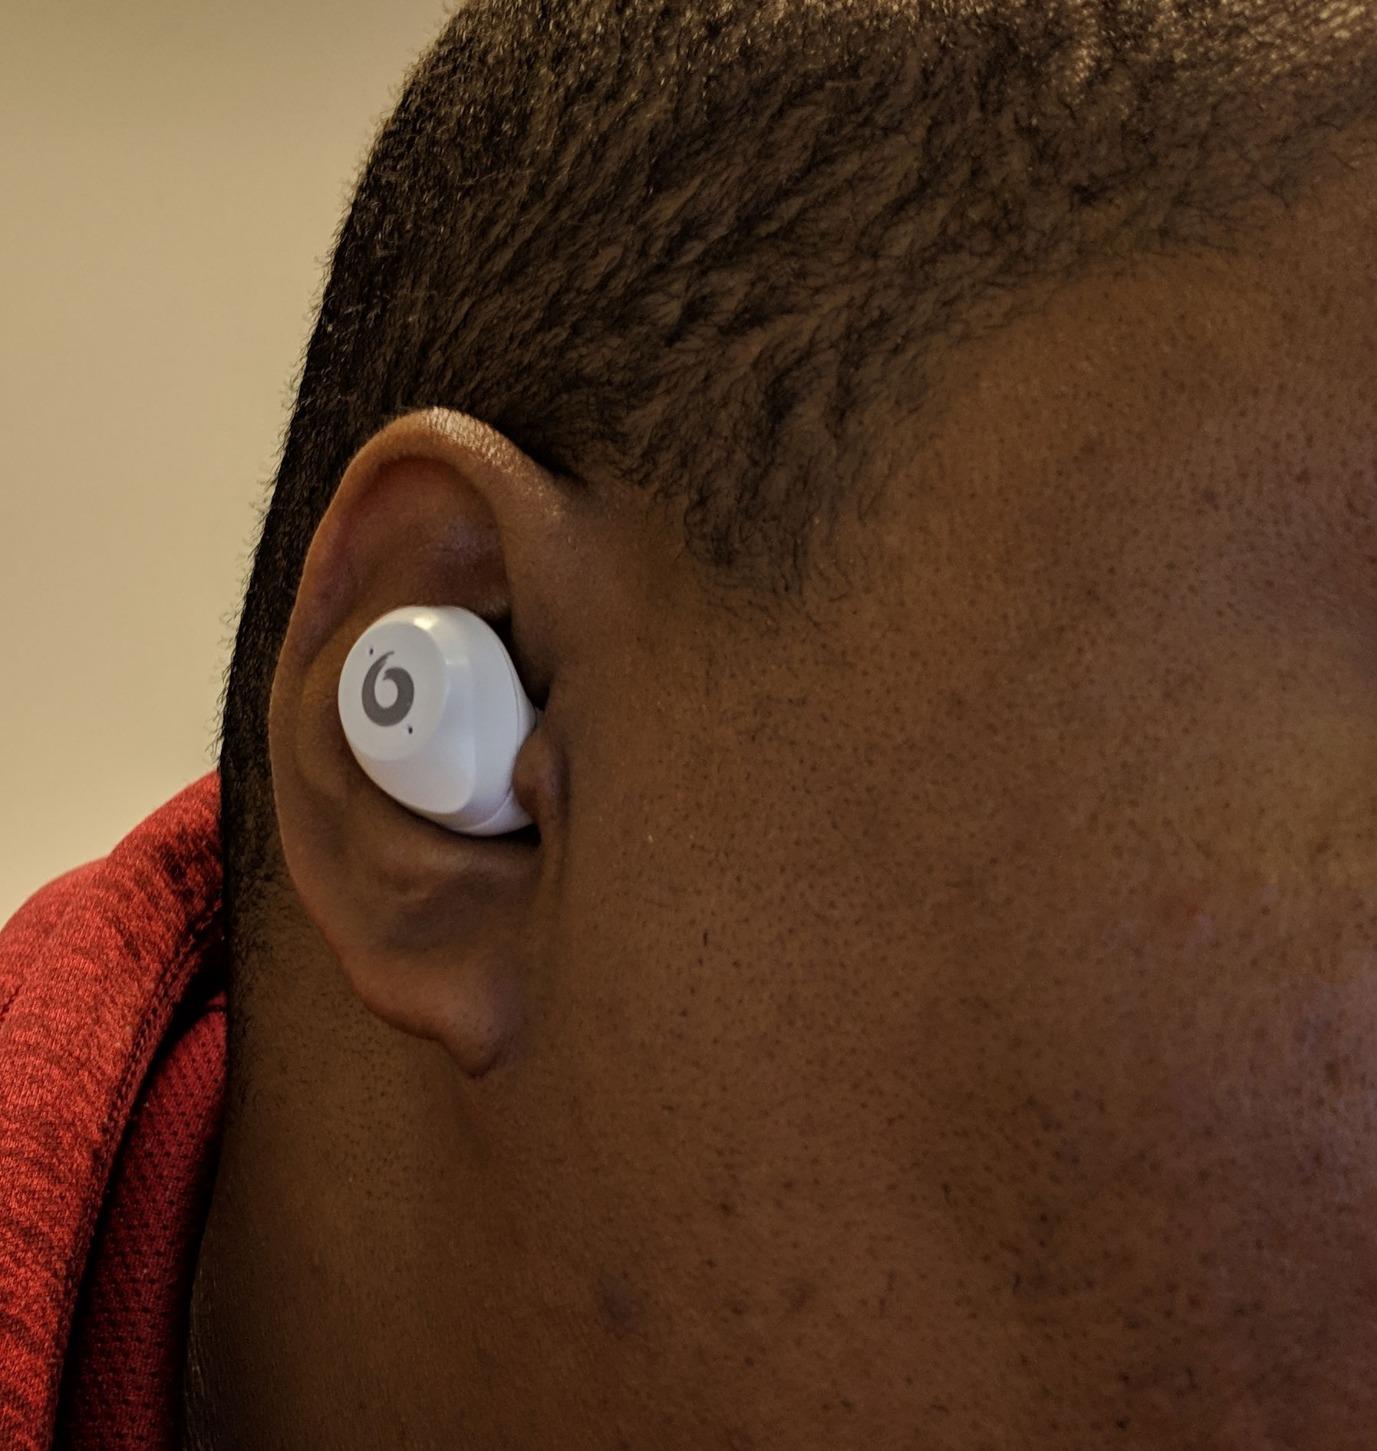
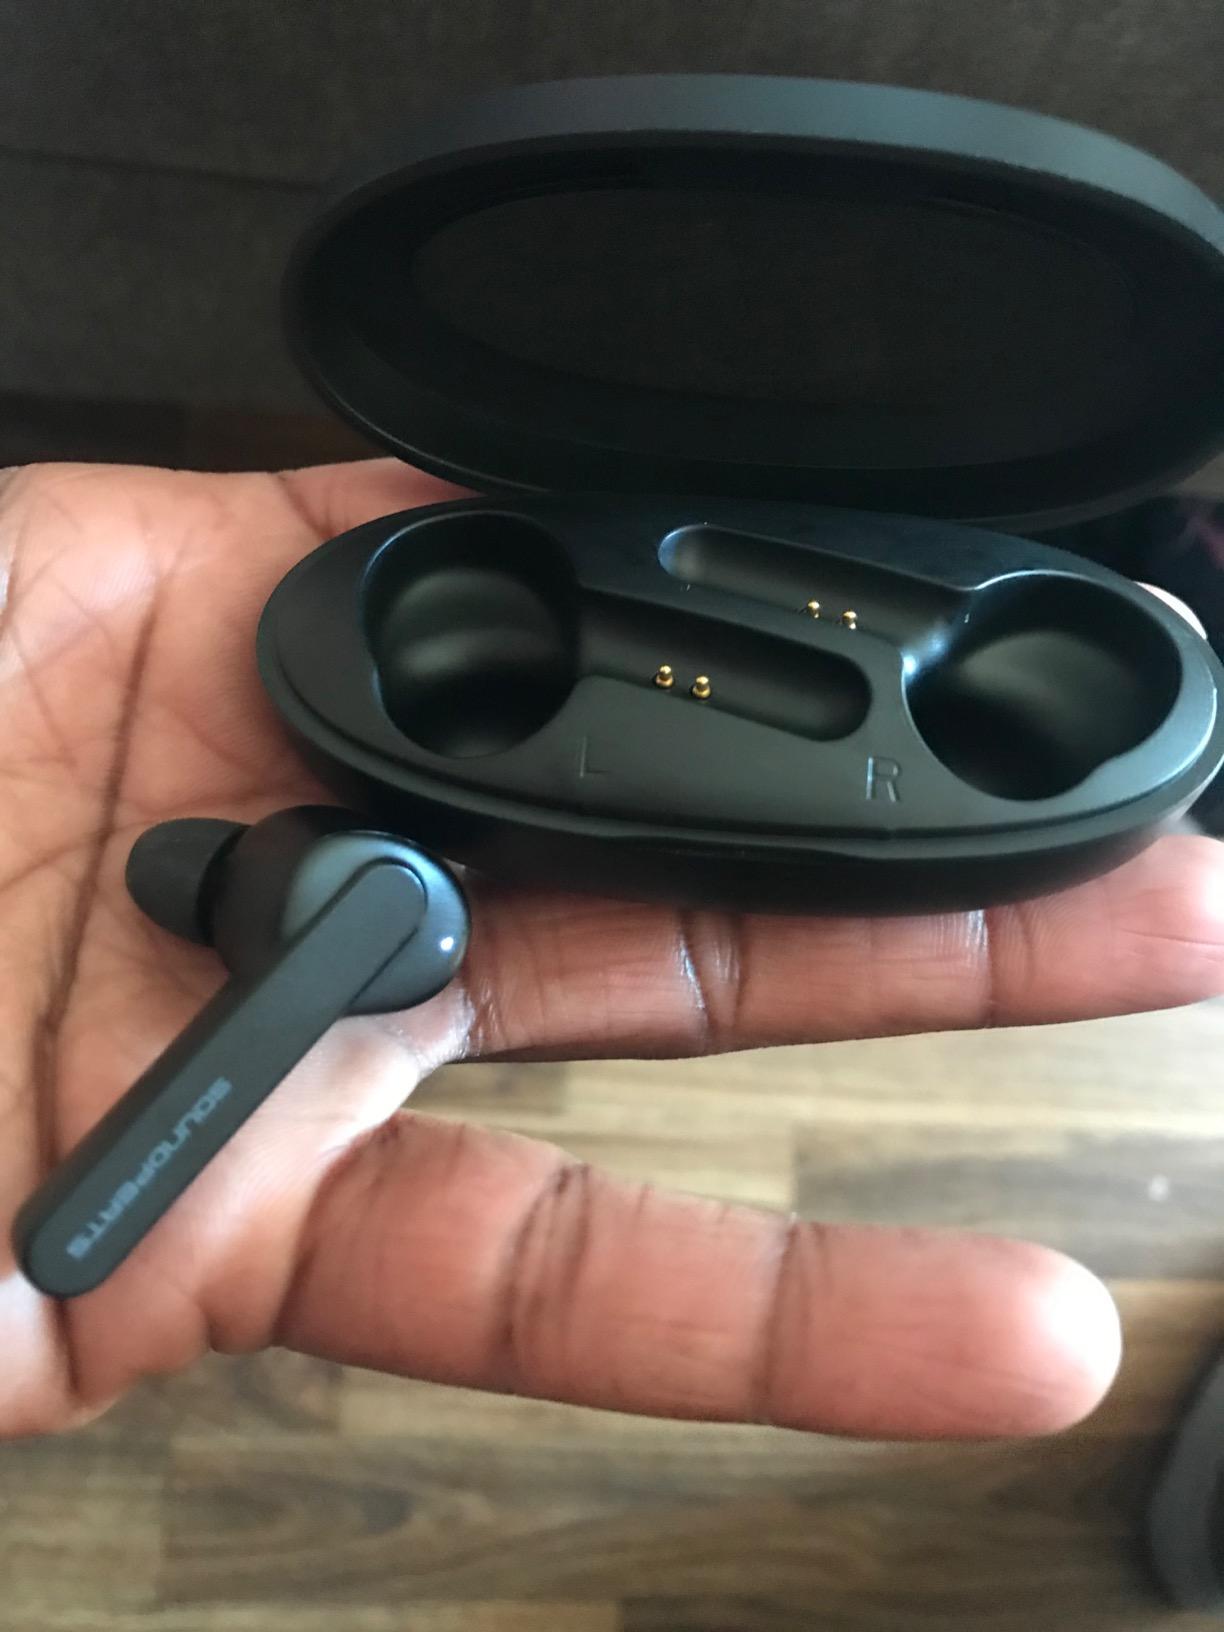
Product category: earbuds
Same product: no